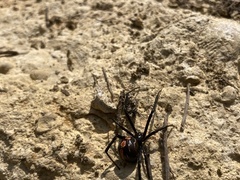
Species: Lactrodectus_hesperus